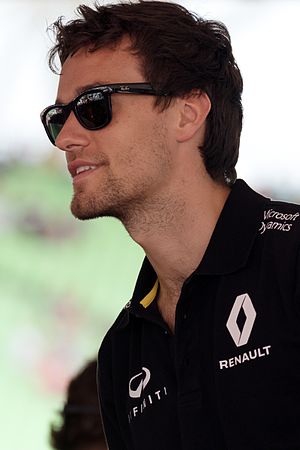
Jolyon Palmer
Jolyon Palmer ved Malaysias Grand Prix 2016.
Jolyon Carlyle Palmer er en engelsk racerkører. I 2016-sæsonen fik han debut i Formel 1, da han sammen med Kevin Magnussen skulle repræsentere Renault F1.